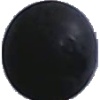
Label: Grape Blue 1